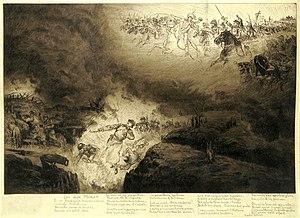
Gravure d'Albert ROBIDA avec un texte de Gaston JOLLIVET célébrant les deux MURAT
Louis Marie Joachim Napoléon Michel Murat, prince Murat, né le 8 septembre 1896 à Rocquencourt, est mort pour la France le 21 août 1916 à Lihons.